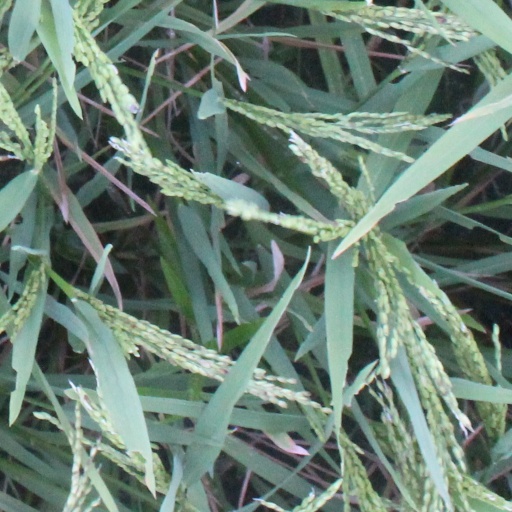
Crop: rice